Devil-May-Care

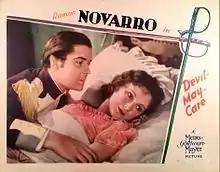
Lobby card

This romantic adventure chronicles the escapades of one of Napoleon's followers. After his leader's exile, the follower is arrested and slated for execution. He is before the firing squad, but manages to escape. To hide, he dashes into the bedroom of a bedazzling Royalist. He falls in love, but she patriotically turns him in. Again he makes a daring escape. Once again he meets the beautiful woman, who undergoes a change of heart and this time, stays loyal to the daring adventurer. Songs include: "Bon Jour", "Louie", "March of the Old Guard", "Why Waste Your Charms", "The Gang Song", "Madame Pompadour", "Charming", "If He Cared".